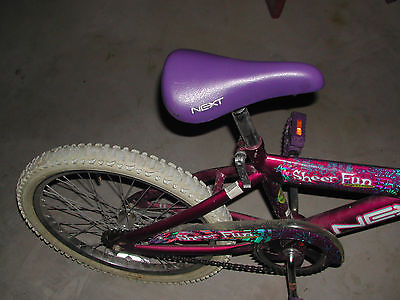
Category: bicycle